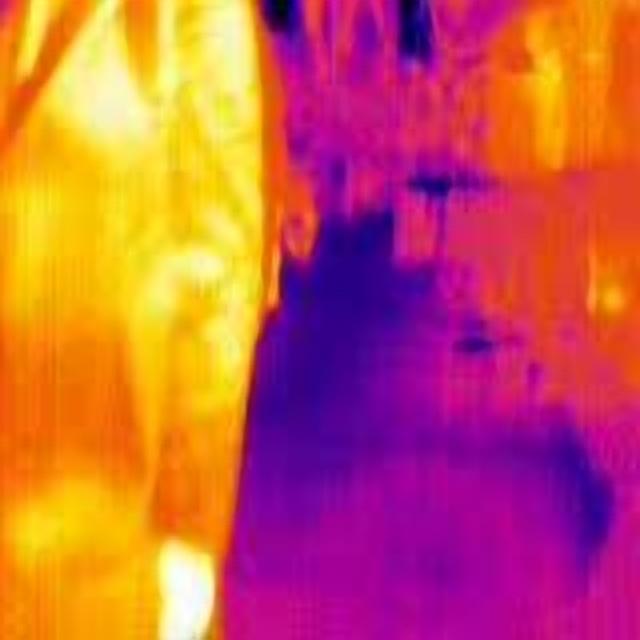
Detected objects:
label: person